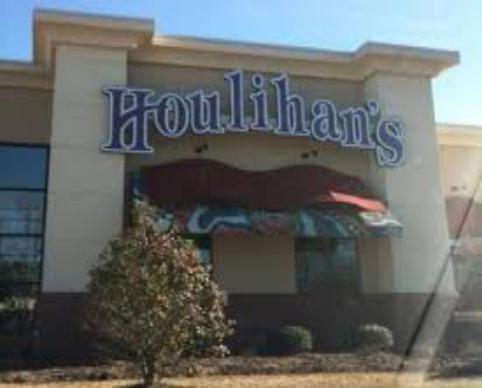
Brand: Houlihan's
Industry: Others